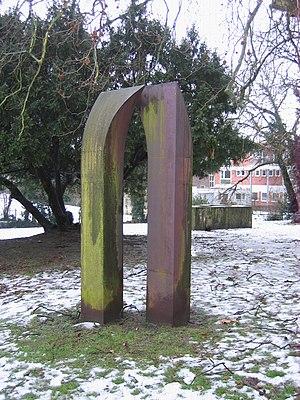
à Herford, arrondissement de Herford, Rhénanie-du-Nord-Westphalie, Allemagne. العربية